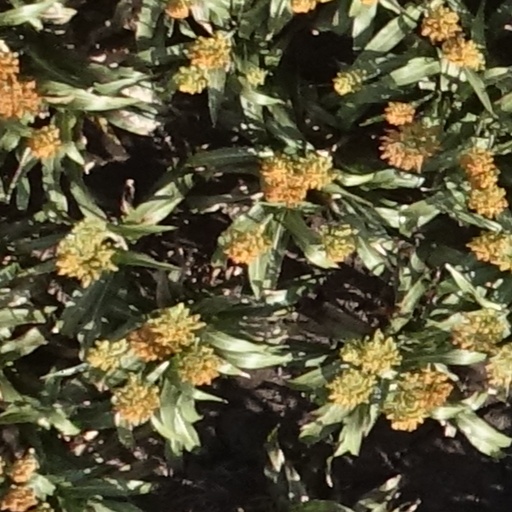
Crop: sorghum